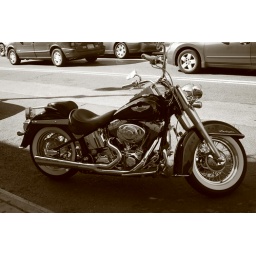
taken of a harley davidson near my friends house in forest hills